USS Enterprise (NCC-1701)

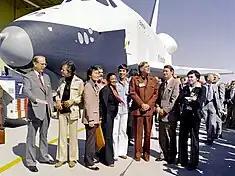
"Star Trek" creator Gene Roddenberry (third from right, in dark brown), the "Star Trek" cast (with the exception of William Shatner), and NASA administrators attended the Space Shuttle "Enterprise"s rollout ceremony on September 17, 1976. A letter-writing campaign convinced NASA to name the shuttle "Enterprise" in honor of the television vessel.

The "Enterprise" was redesigned for the 2009 "Star Trek" film. Previsualization lead David Dozoretz credits the designers for overcoming the challenge of doing "a 2009 version of the '60s". Director J. J. Abrams wanted "Enterprise" to have a "hot rod" look while retaining the traditional shape, and he otherwise gave designers leeway. The designers wanted the "Enterprise" to appear as carefully crafted as a luxury car. Concept artist Ryan Church retained much of the original "Enterprise" design and focused on the functionality behind the familiar components. His initial designs were modeled and refined by set designer Joseph Hiura. This design was then given to ILM for further refinement and developed into photo-realistic models by Alex Jaeger's team. ILM's Roger Guyett, recalling the original "Enterprise" as being "very static", added moving parts. ILM retained subtle geometric forms and patterns to allude to the original "Enterprise", and the model's digital paint recreated the "Aztec" hull pattern from the first films. The large engine nacelles had a sleeker finish and shape compared to the original ship's otherwise simple nacelles. Sean Hargreaves' redesign of the successor NCC-1701-A "beef[ed] up" the vessel's support pylons, which are depicted as vulnerabilities in "Star Trek Beyond" (2016).